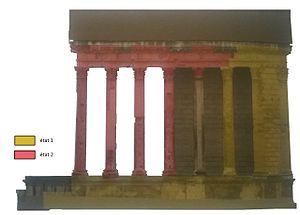
Schéma du temple révélant ses deux états de construction (époque romaine)
Le temple d'Auguste et de Livie est un temple romain périptère sine postico hexastyle corinthien édifié au début du Iᵉʳ siècle, qui se situait dans le centre-ville de la cité antique de Vienna, correspondant également au centre de la ville contemporaine de Vienne, dans le département français de l'Isère et la région Rhône-Alpes.